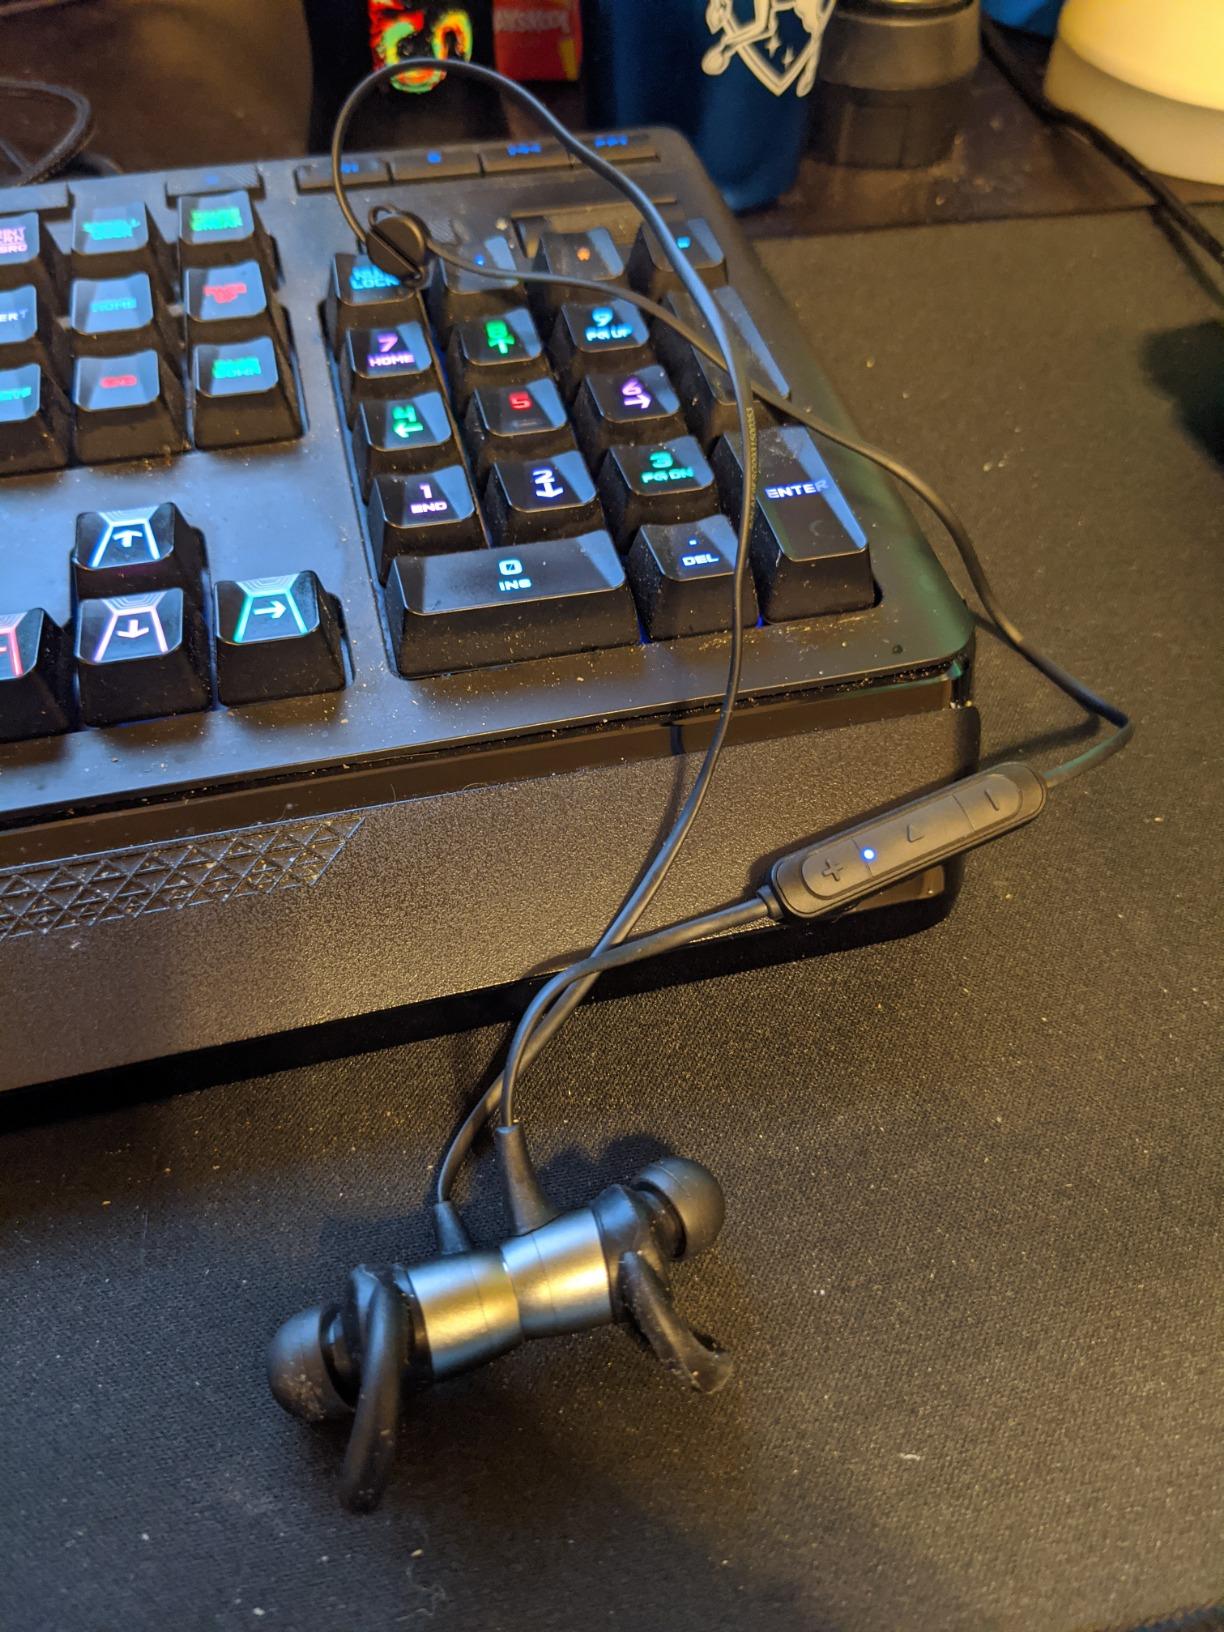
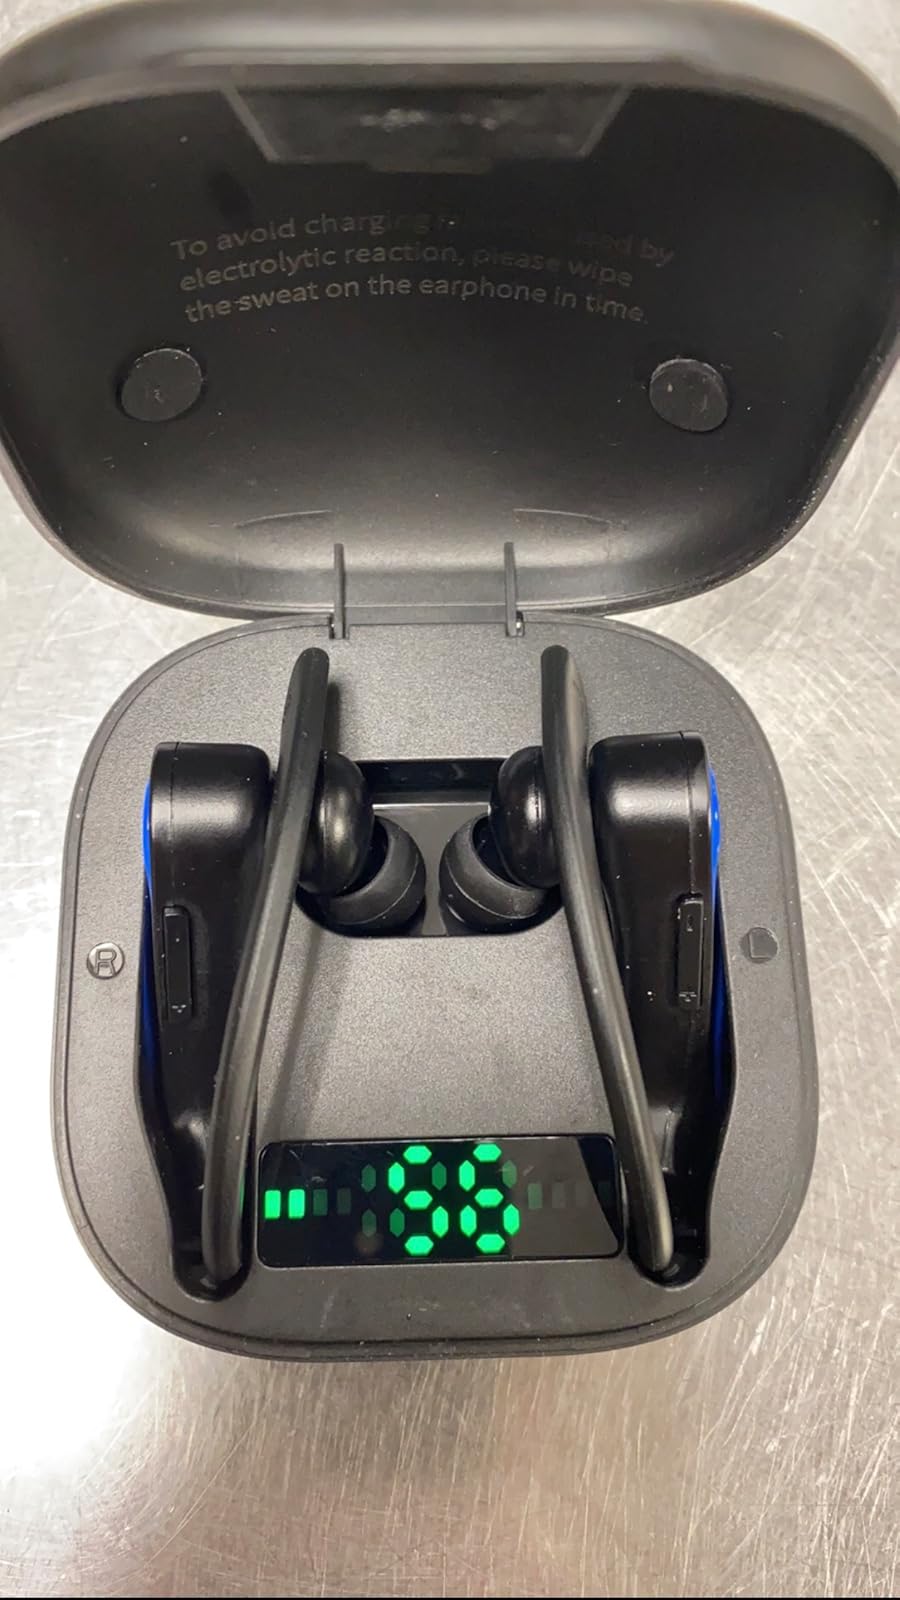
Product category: earbuds
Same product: no